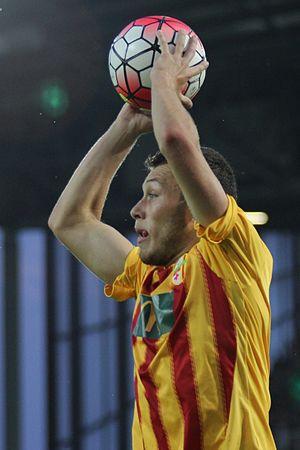
Ryan Camenzuli, né le 8 septembre 1994, est un footballeur international maltais. Il évolue au poste de milieu de terrain au Birkirkara FC.